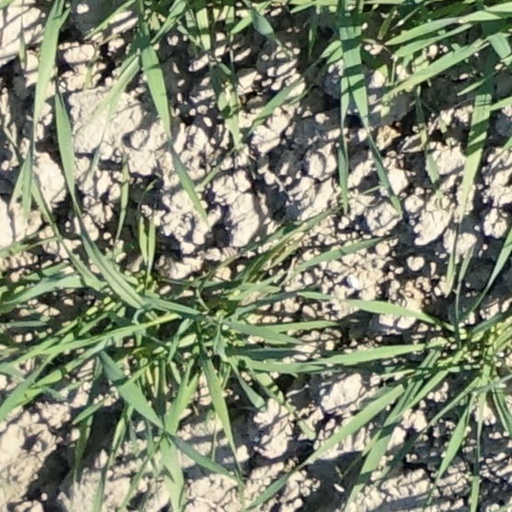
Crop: wheat